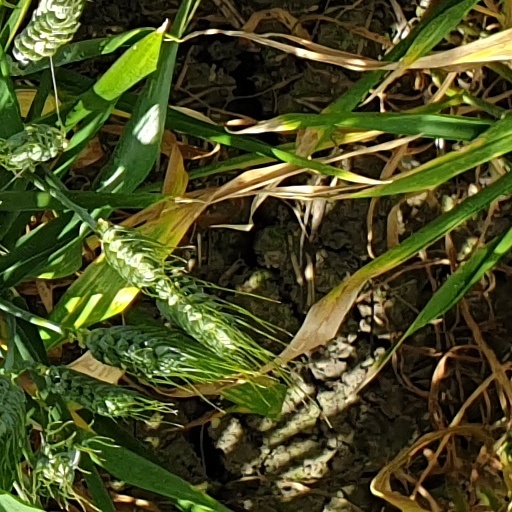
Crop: wheat